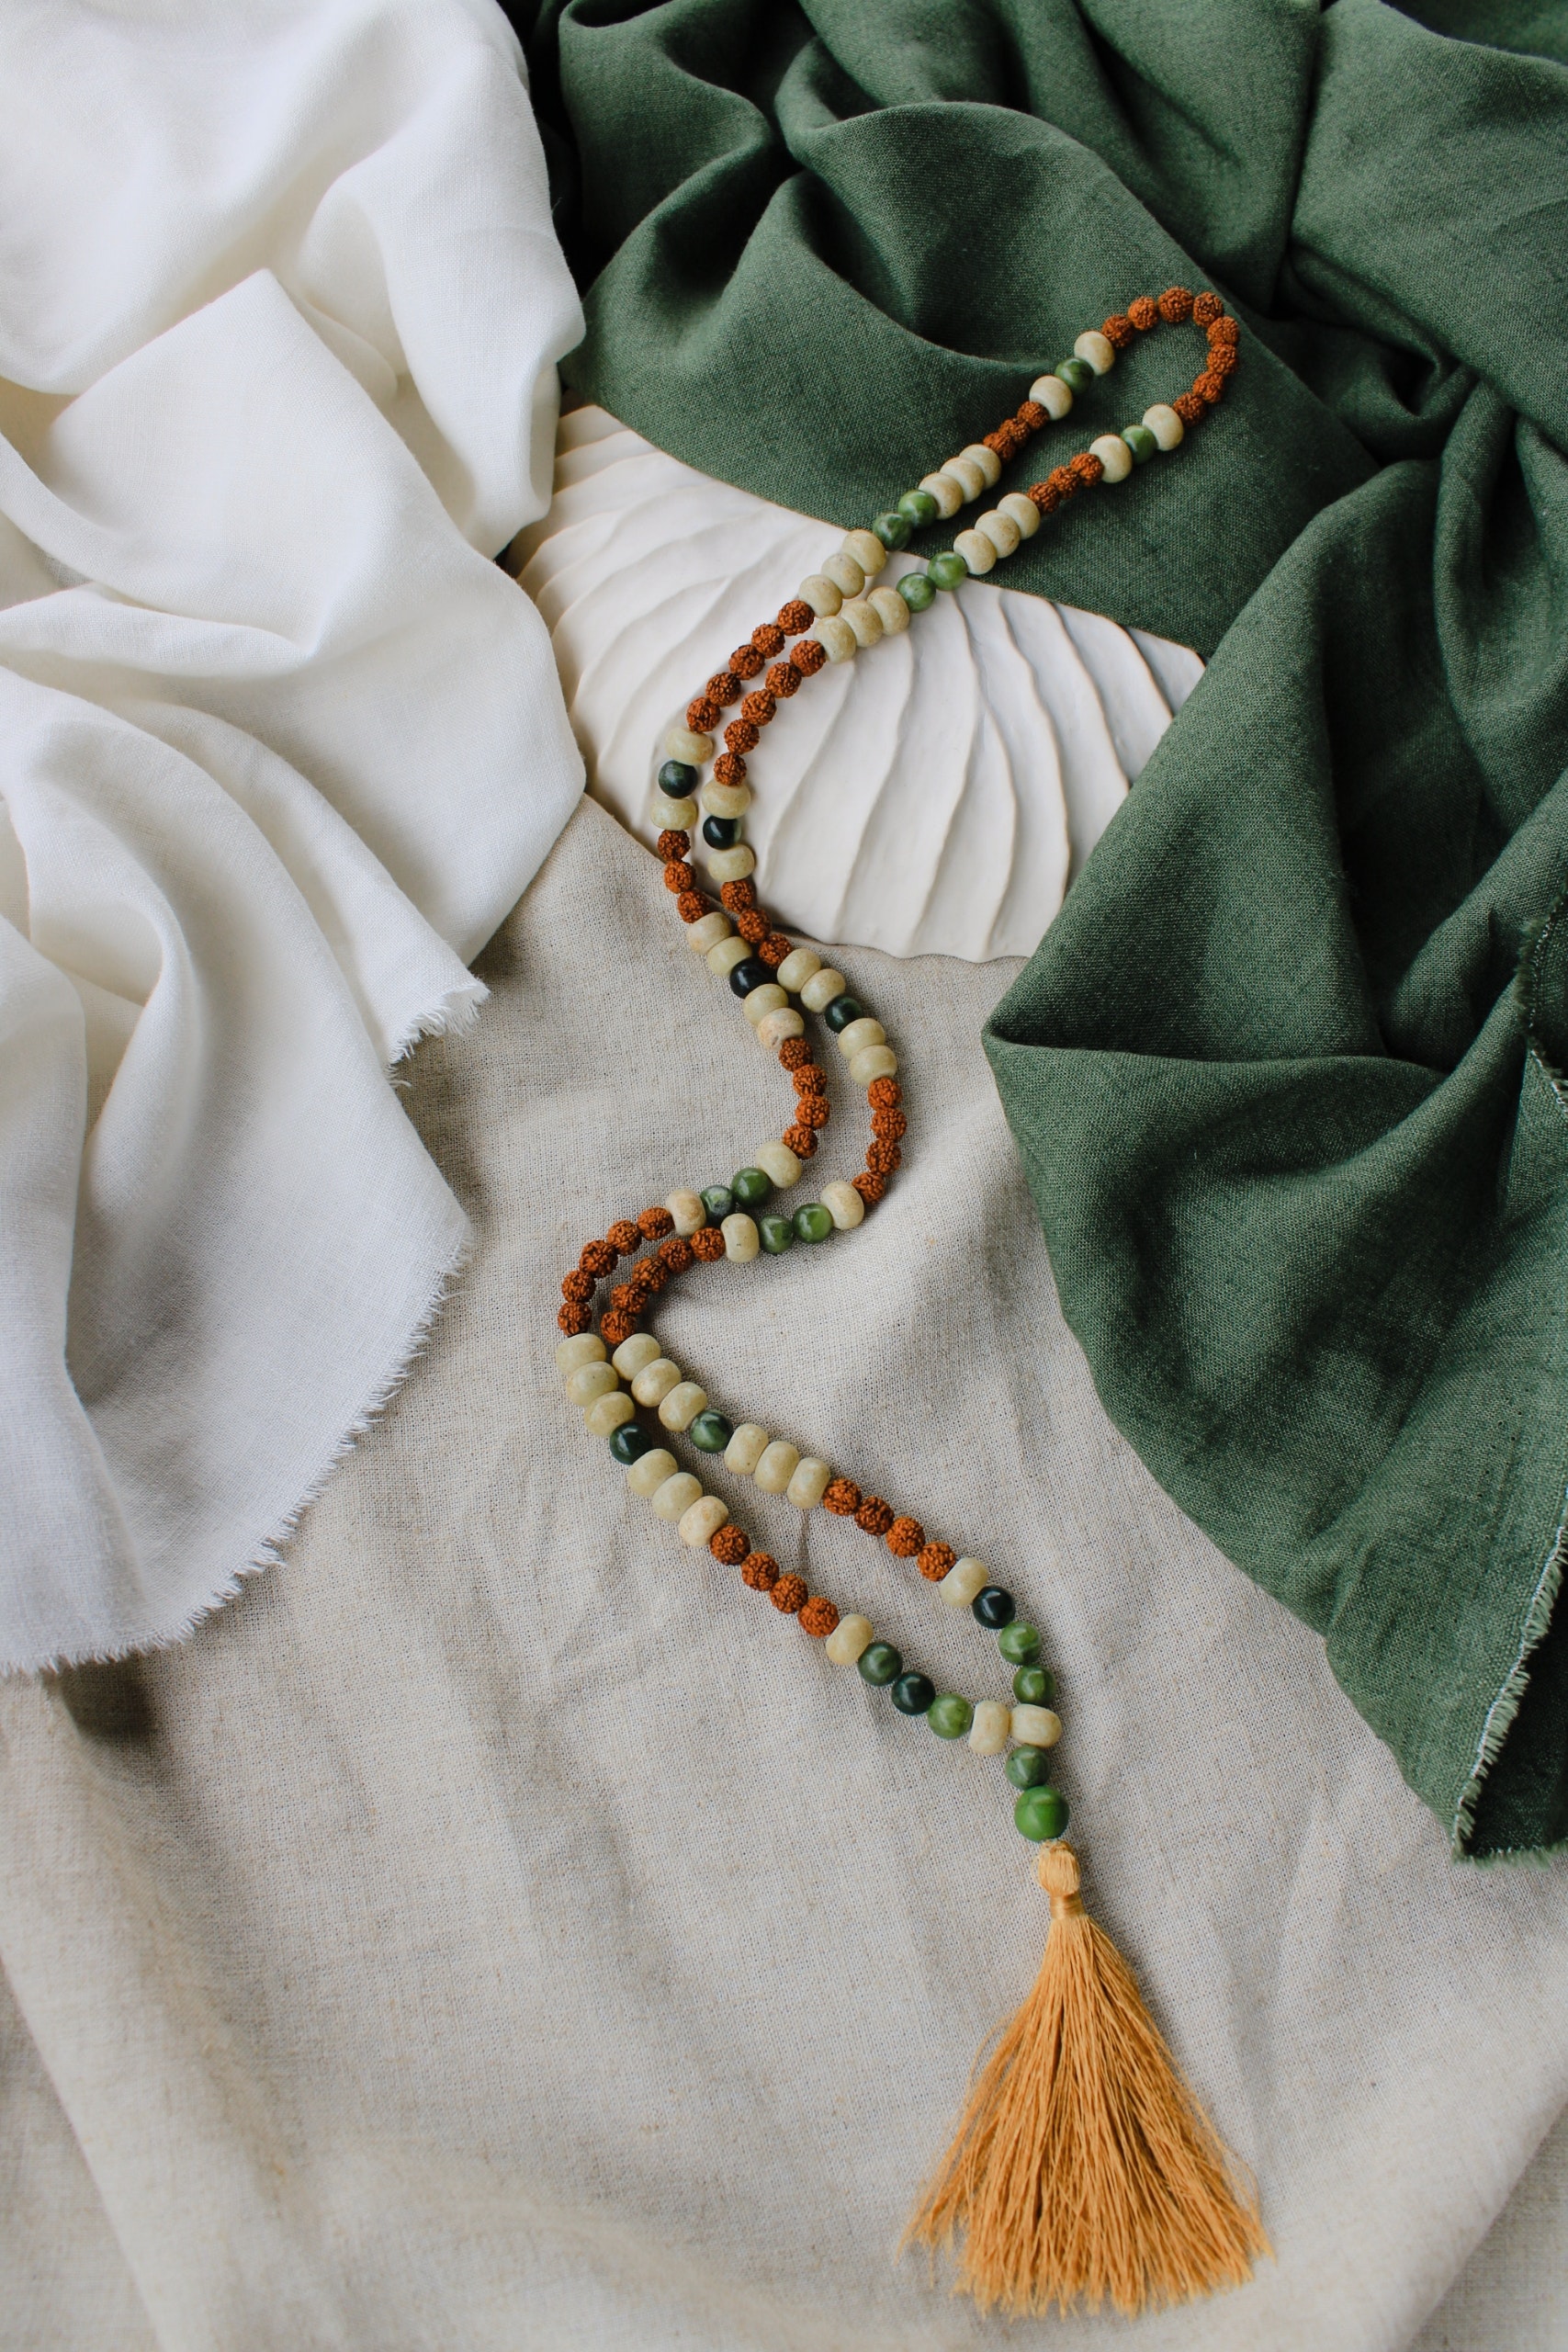
ornaments, outerwear, white, sleeve, collar, body jewelry, necklace, dress shirt, font, jewellery, fashion design, pattern, button, t shirt, Baby toddler clothing, peach, fashion accessory, chain, locket, carmine, top, pendant, clothes hanger, recreation, sportswear, craft, uniform, jewelry making